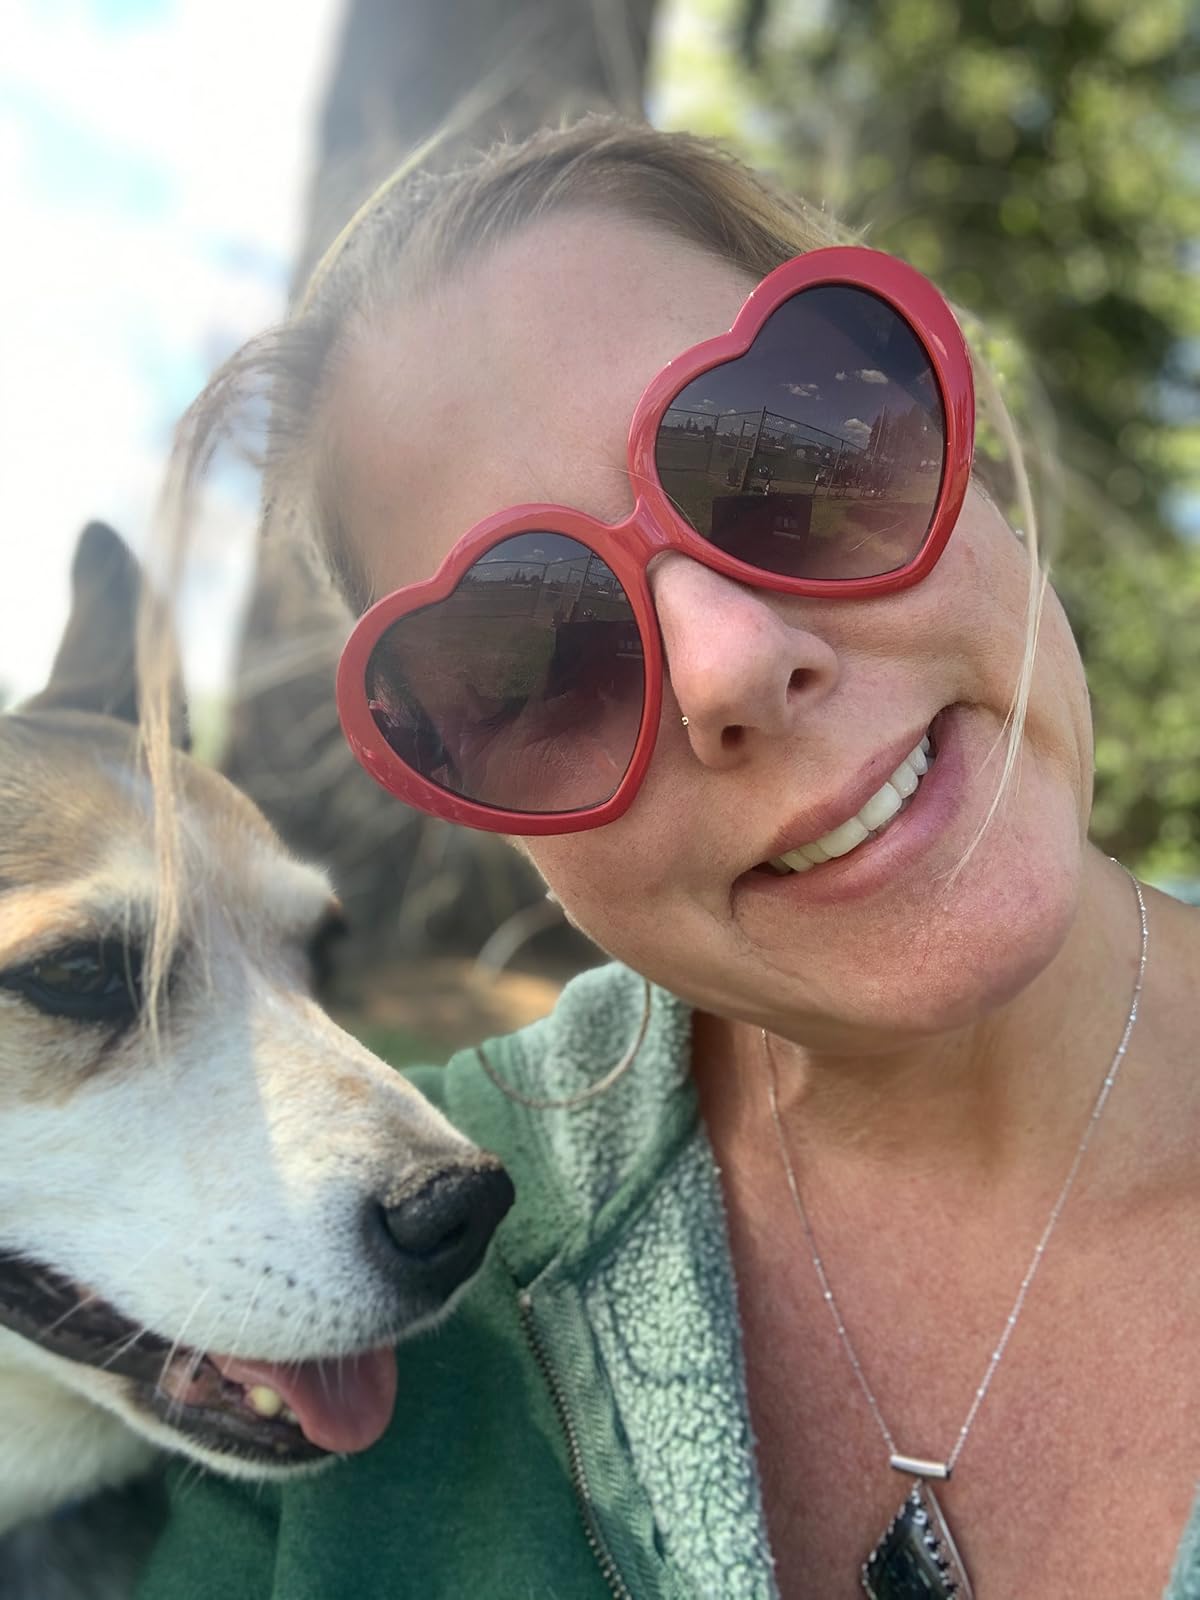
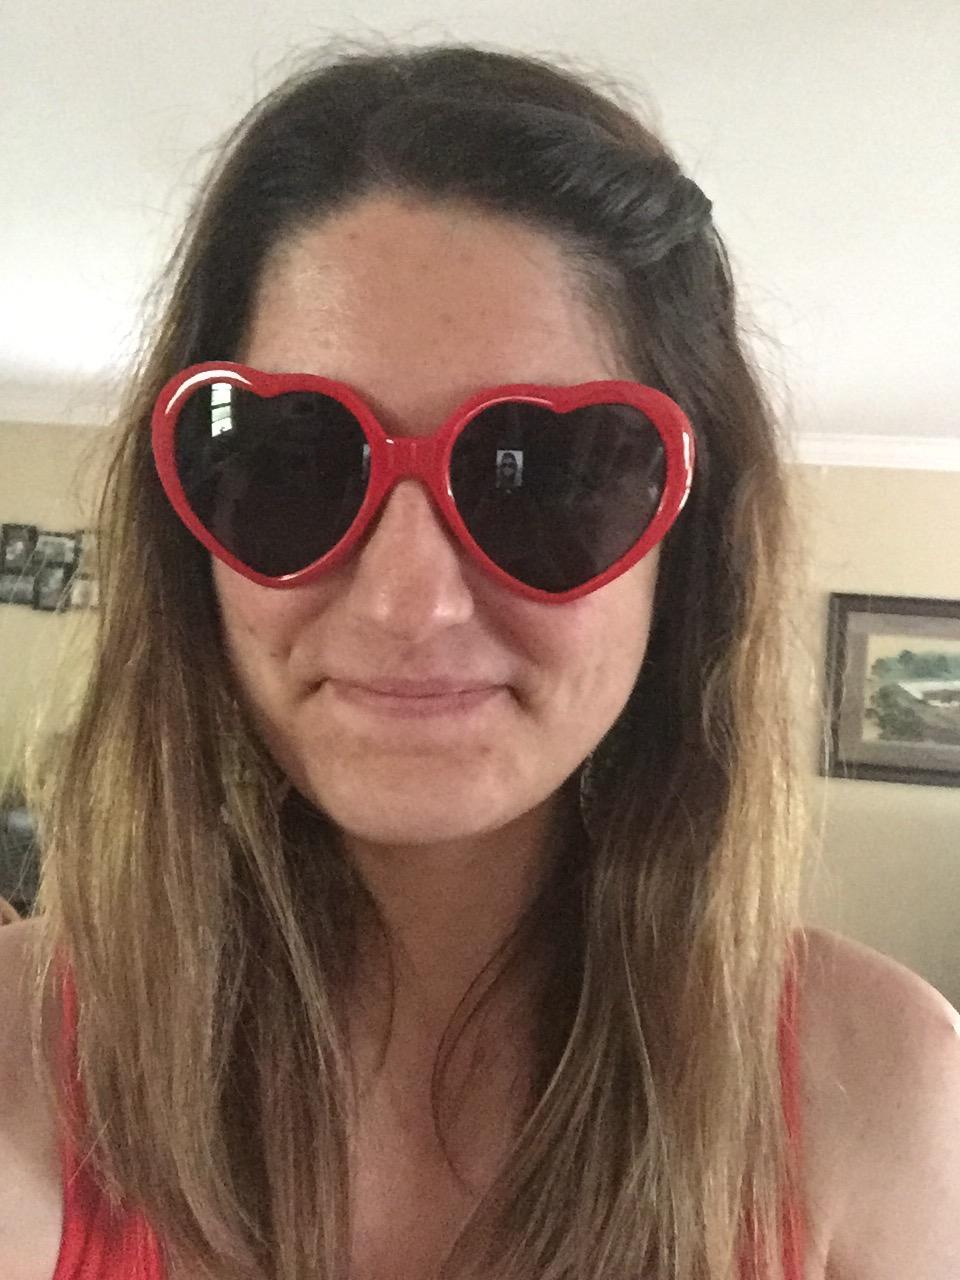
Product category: accessories_sunglasses
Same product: yes